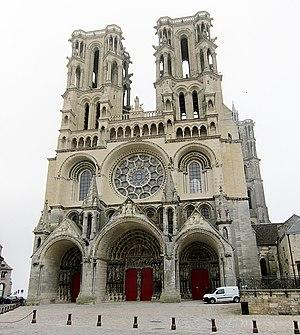
La façade de la cathédrale Notre-Dame de Laon (Aisne).
Le département de l'Aisne, qui fait partie de la région Hauts-de-France dont la capitale régionale est Lille, est subdivisé en cinq arrondissements administratifs, lesquels sont découpés en 21 cantons, encadrant 800 communes.
Cet article recense les monuments historiques français classés en 1889.
Cet article recense les monuments historiques de Laon, en France.